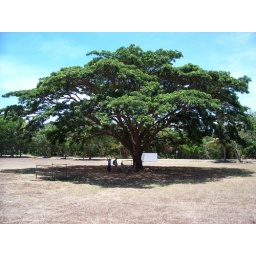
The only tree in the middle of the field